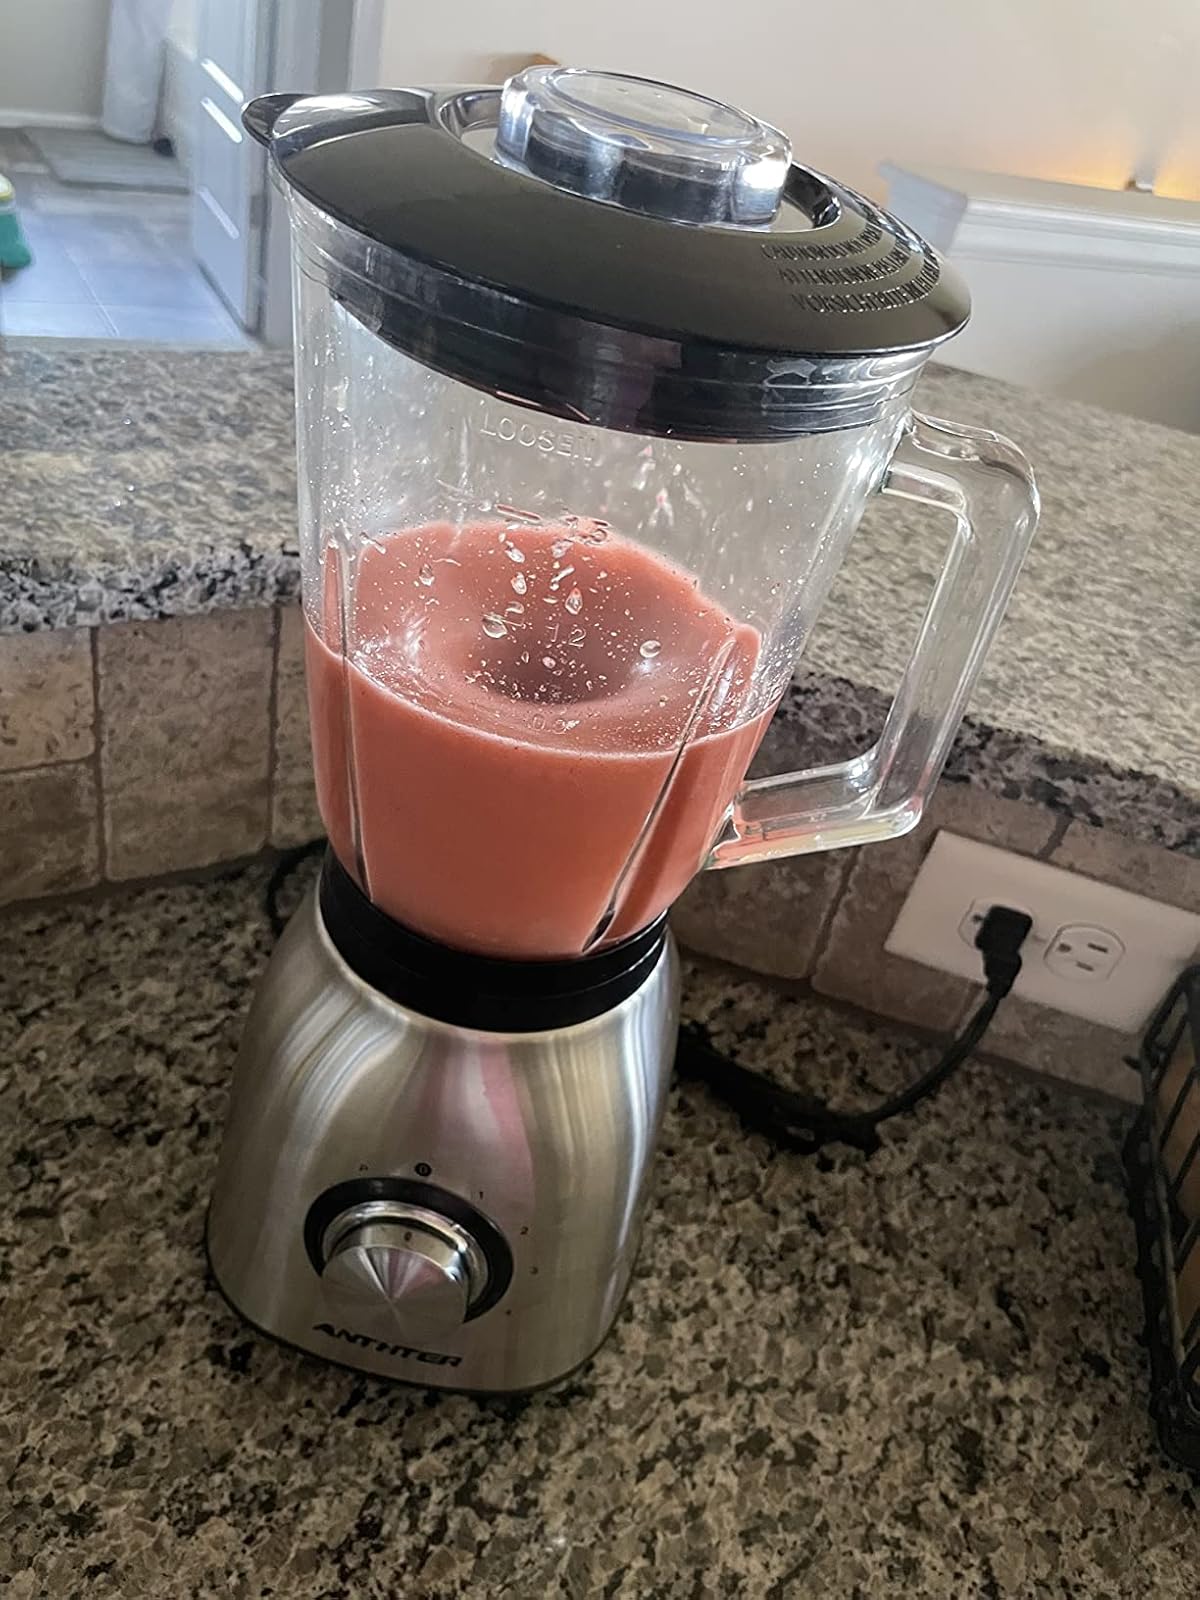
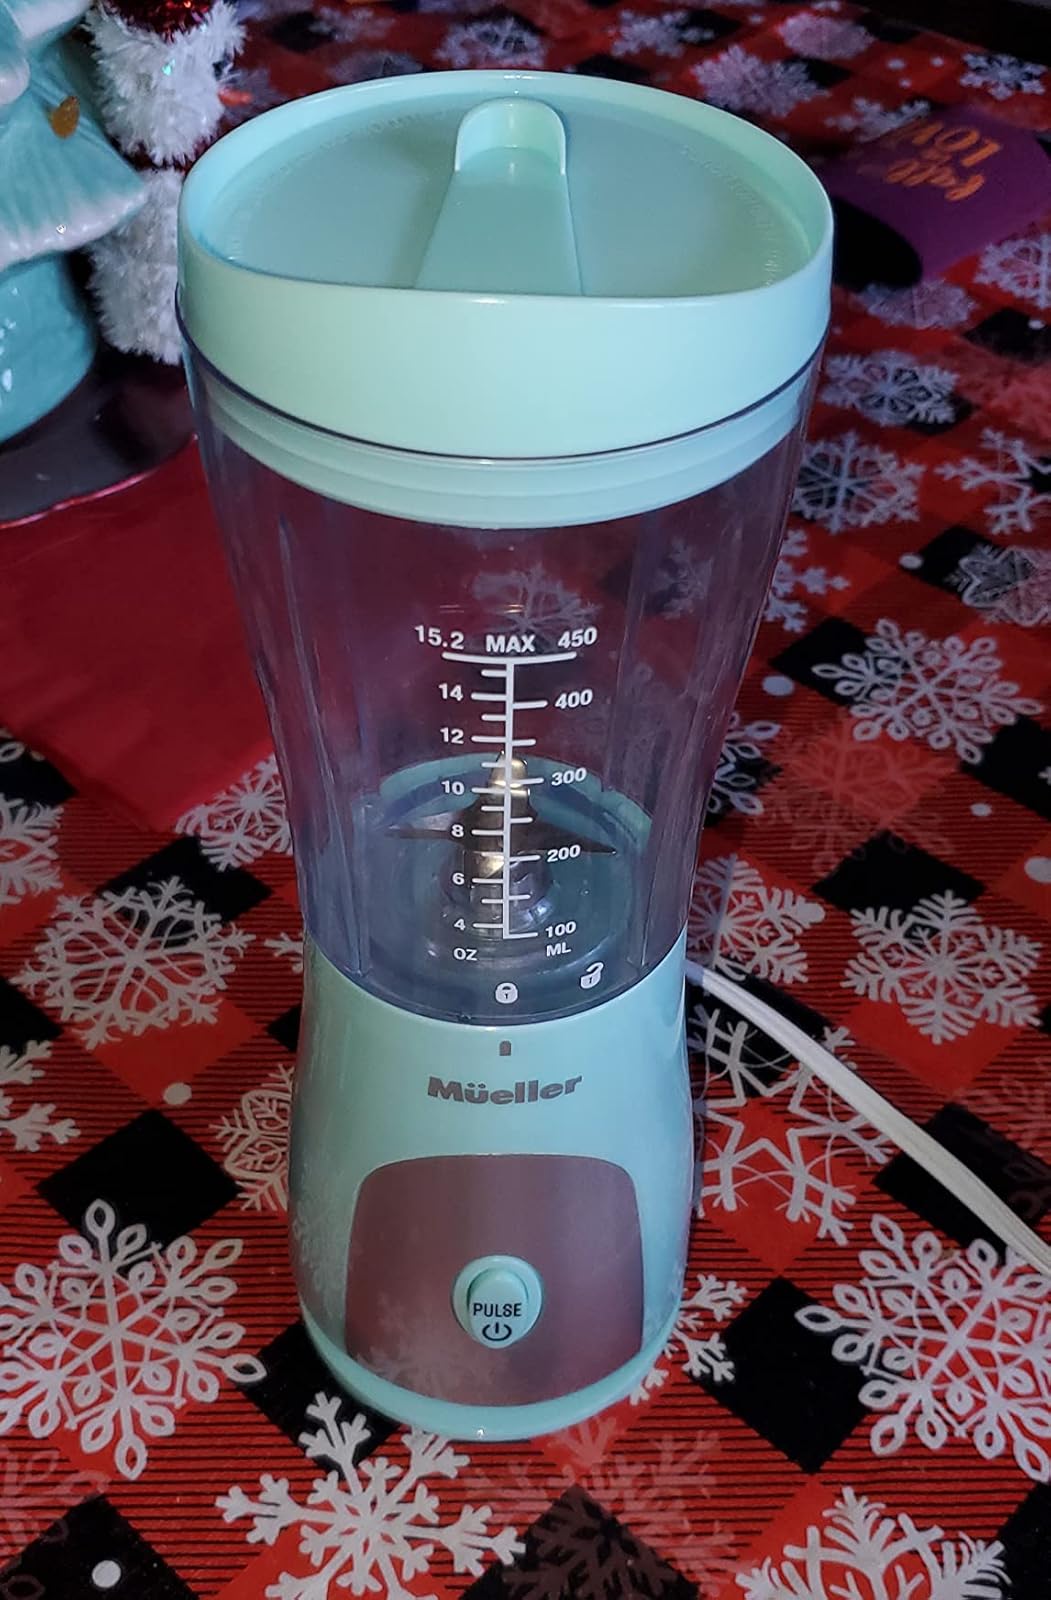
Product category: items_blender
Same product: no